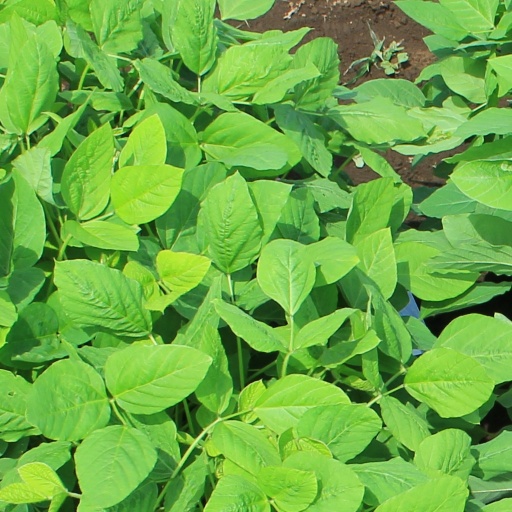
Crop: soybean